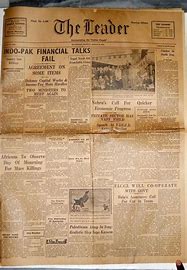
Waste category: paper